Dexter's Laboratory

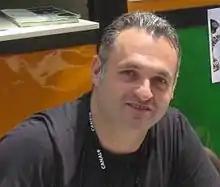
"Dexter's Laboratory" creator Genndy Tartakovsky at the Annecy International Animation Film Festival in 2012

Genndy Tartakovsky, the creator of "Dexter's Laboratory", was born in Moscow, where his father, a dentist, served in the government of the Soviet Union. Although relatively wealthy and well-connected, his family feared racial persecution due to their Jewish heritage and moved from Russia to Chicago when Tartakovsky was seven. Along with his older brother, Alex, Tartakovsky learned English by watching cartoons and taught himself how to draw as a child by copying comic books.